Steve Lyons (baseball)

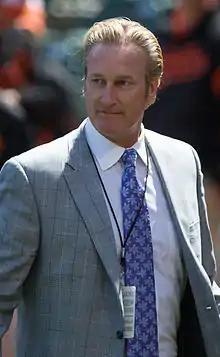
Lyons in April 2013

Stephen John Lyons (born June 3, 1960) is an American former professional baseball player who previously worked as a television sportscaster for the New England Sports Network (NESN). He played in Major League Baseball (MLB) for four teams over a period of nine seasons (1985–1993), including four stints with the Boston Red Sox. He was initially an outfielder and third baseman, but found a niche as a utility player. After his retirement as a player, he became a television baseball commentator. In 2021, NESN announced Lyons would not be returning to his in-studio pre- and post-game analyst role.